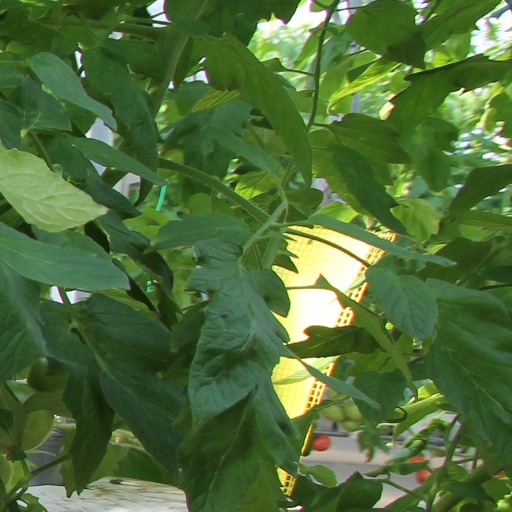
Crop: tomato